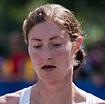
Age: 28